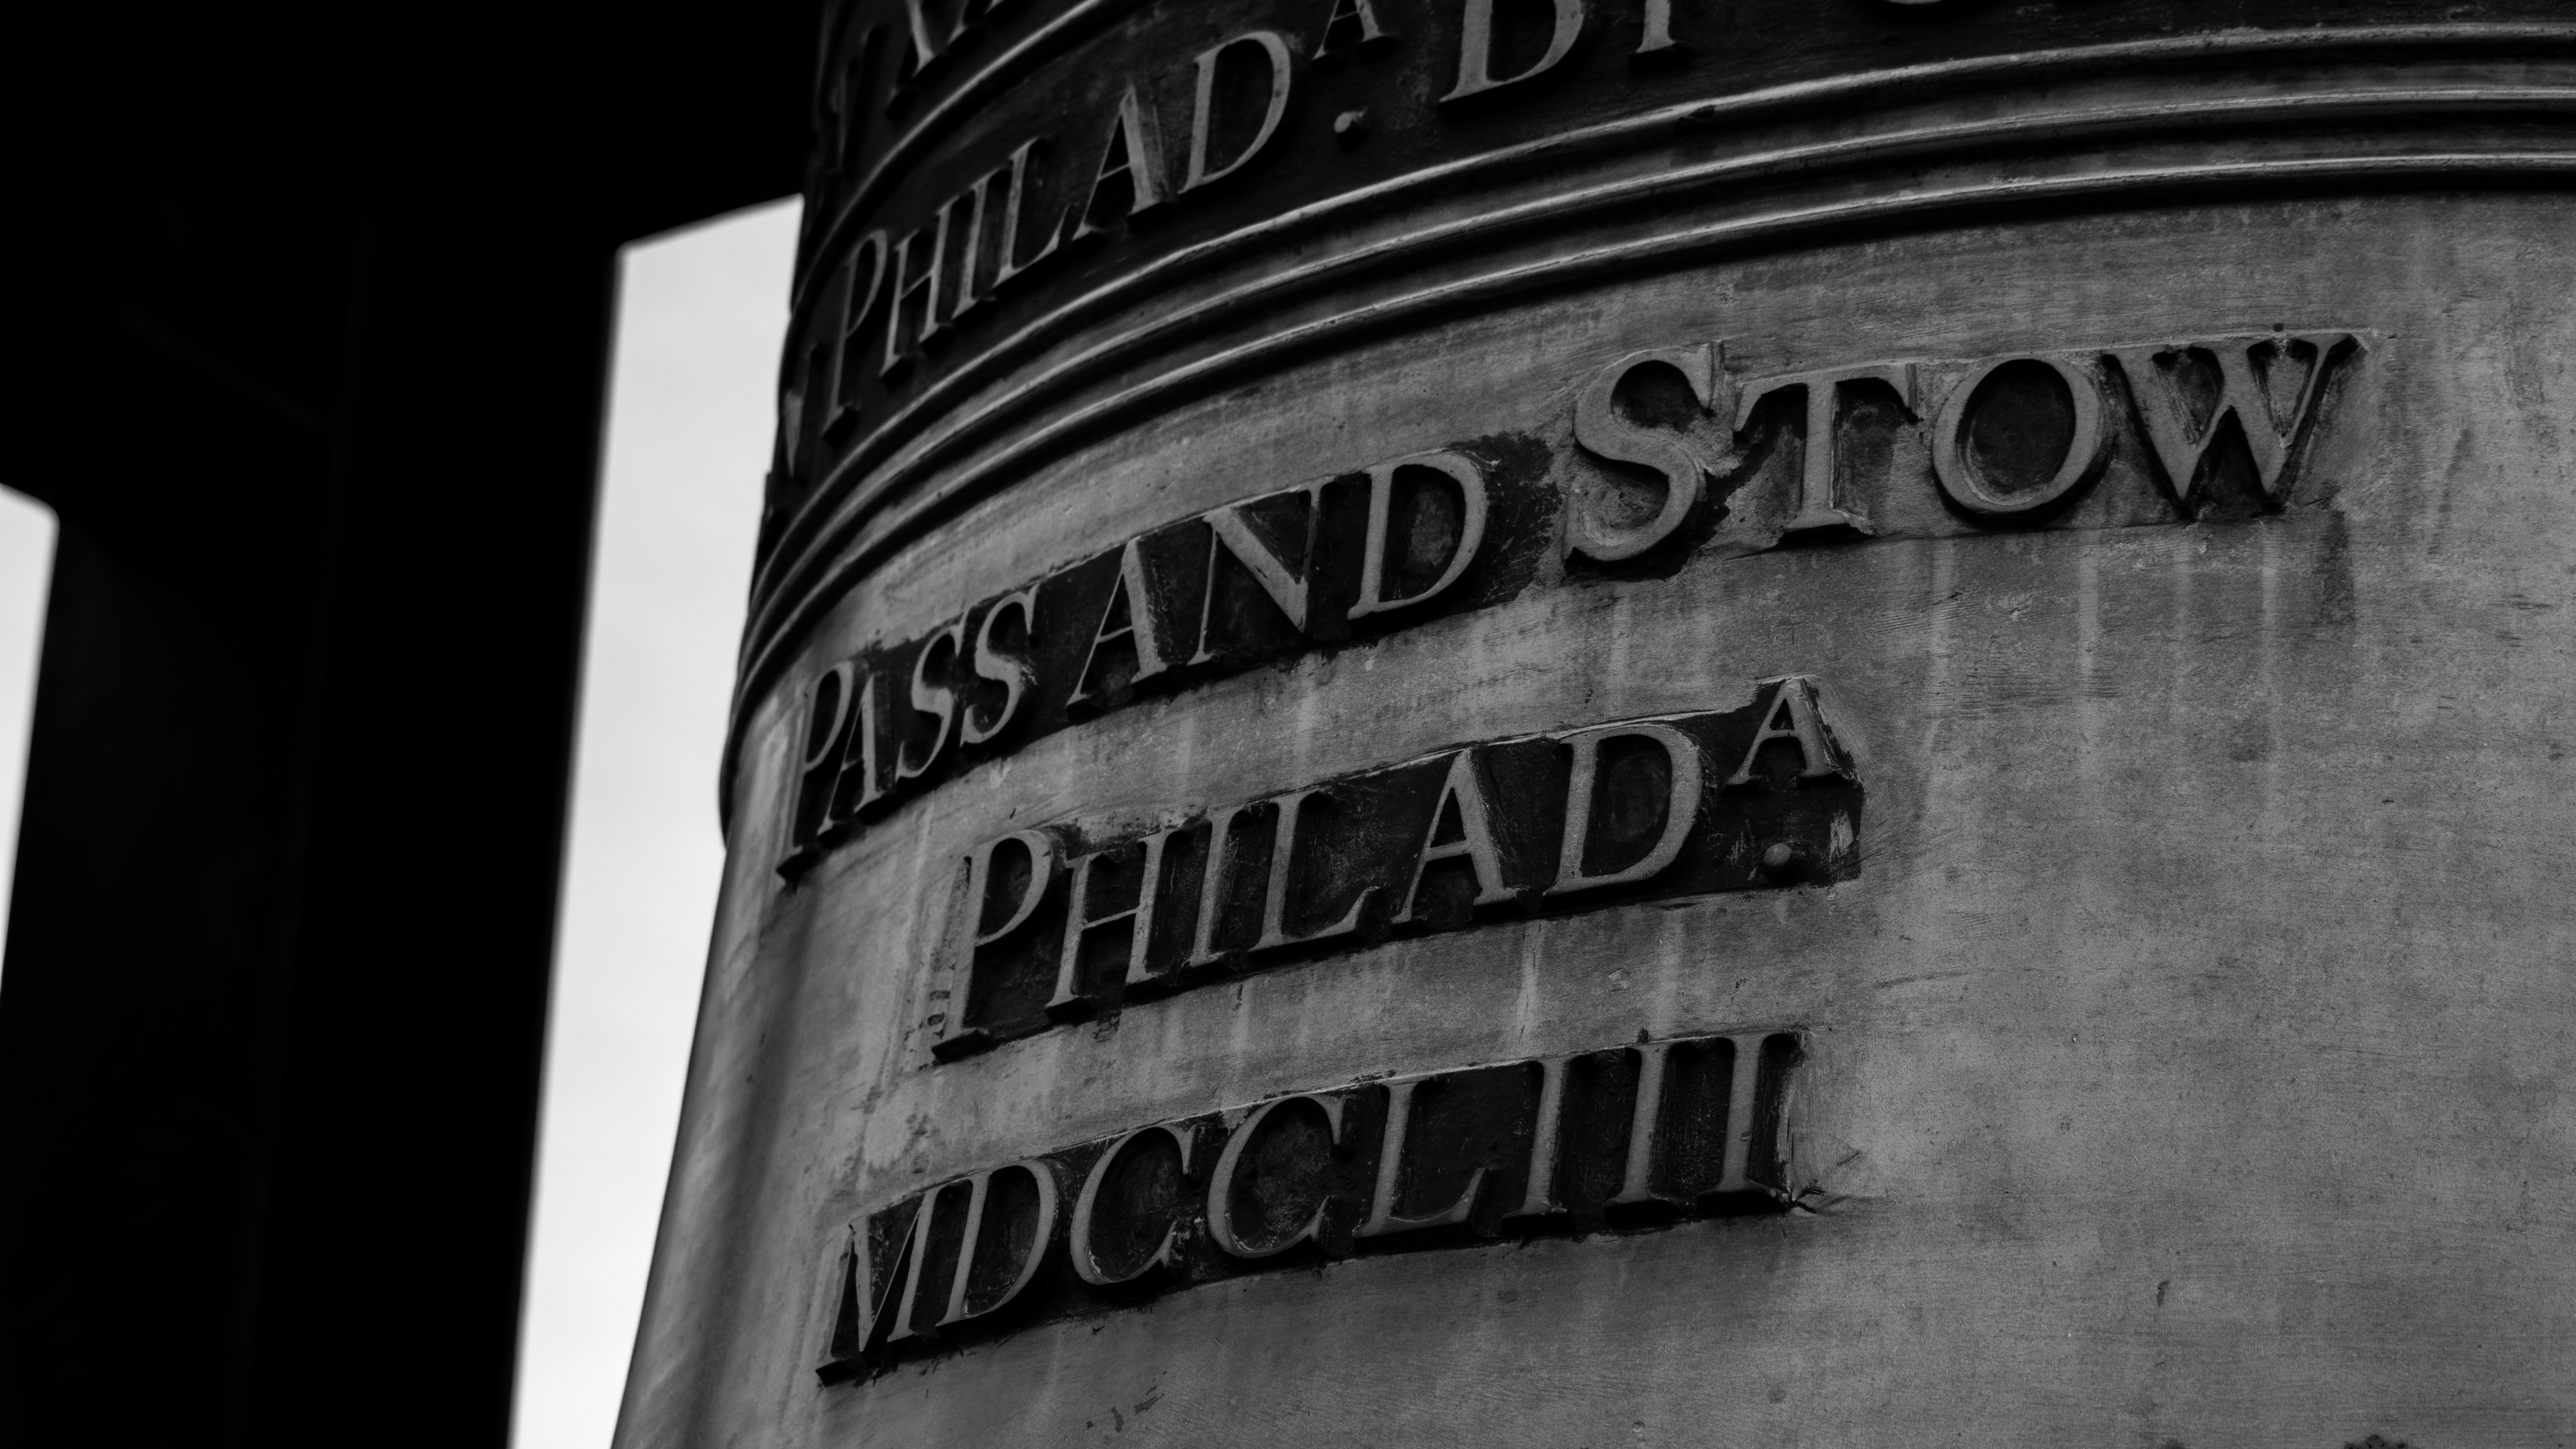
black and white, white, number, bell, sign, street sign, black, monochrome, brand, font, photograph, liberty, history, washington dc, monochrome photography